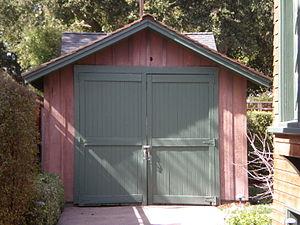
Le garage Hewlett-Packard est un ancien garage de Palo Alto, dans la baie de San Francisco, en Californie, devenu lieu historique de Californie et des États-Unis. Il s'agit du modeste garage de l'ancien domicile de style georgien de David Packard et de son épouse Lucile, qui ont vécu au rez-de-chaussée, au 367 Addison Avenue à Palo Alto, à proximité de l'Université Stanford, dans la Silicon Valley. William Hewlett et David Packard y ont développé dans les années 1930 leur premier produit électronique et fondé la société Hewlett-Packard en 1939, rapidement devenu une des plus importantes entreprises d'électronique, d'instrumentation puis d'informatique du monde.